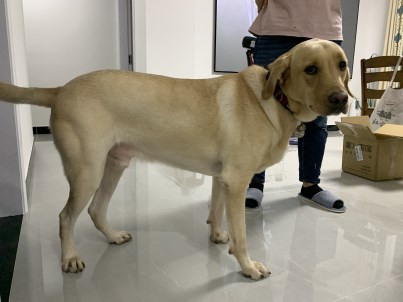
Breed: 3580-n000122-Labrador_retriever